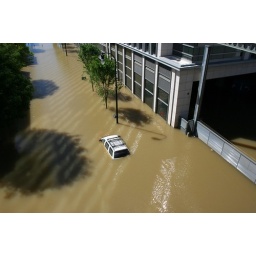
This has probably been the most photographed car downtown. The water was over the roof yesterday. 05/04/2010